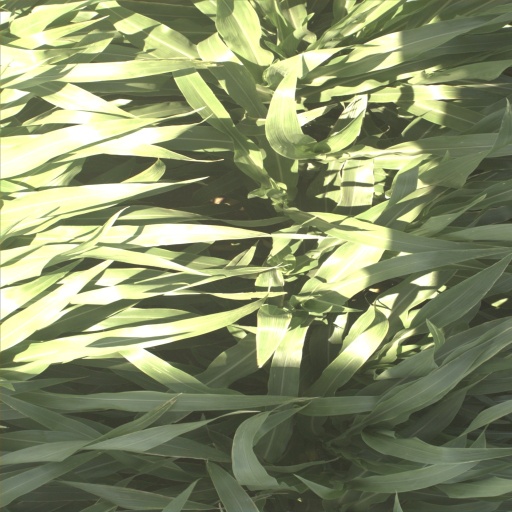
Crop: sorghum